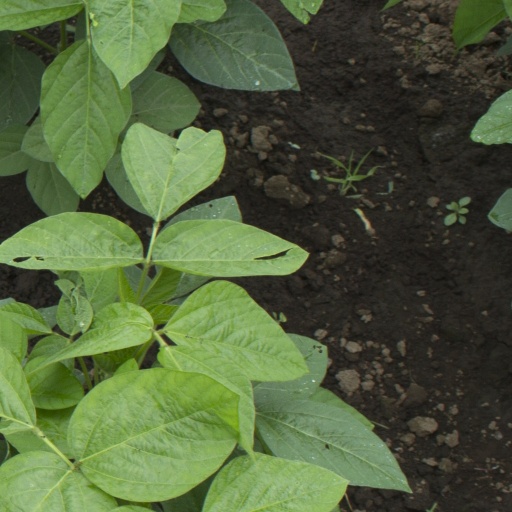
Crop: soybean